Domingo (Titãs album)

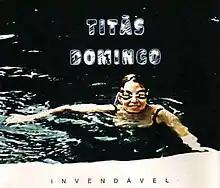
Domingo single cover

The album's title-track was released as its only single, the band's tenth one, in 1995. The song later appeared as an acoustic version on the "Volume Dois" album.